Stephen Duckett

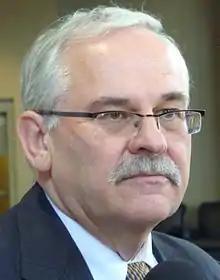

Stephen John Duckett (born 18 February 1950) is a health economist, policy maker and manager who has occupied many leadership roles in health services in both Australia and Canada, including as Secretary of the Commonwealth Department of Health and Ageing. He was health program director at the Grattan Institute, an Australian public policy think tank, from 2012 to 2022. He is an Emeritus Professor of Health Policy at La Trobe University, and Chairperson of South Australia's Health Performance Council.